Large woody debris

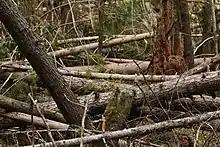
Wind-felled trees are a source of large woody debris.

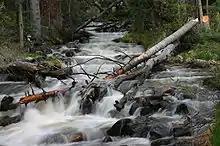
Large woody debris helps to form pools in streams, which are important habitats for fish and other species.

Large woody debris (LWD) are the logs, sticks, branches, and other wood that falls into streams and rivers. This debris can influence the flow and the shape of the stream channel. Large woody debris, grains, and the shape of the bed of the stream are the three main providers of flow resistance, and are thus a major influence on the shape of the stream channel. Some stream channels have less LWD than they would naturally because of removal by watershed managers for flood control and aesthetic reasons.